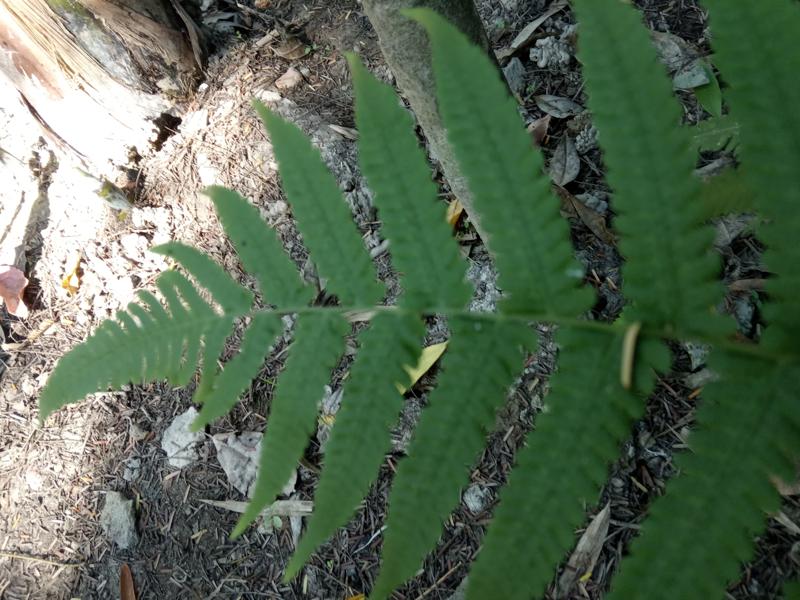
Weed species: Pteris vittata